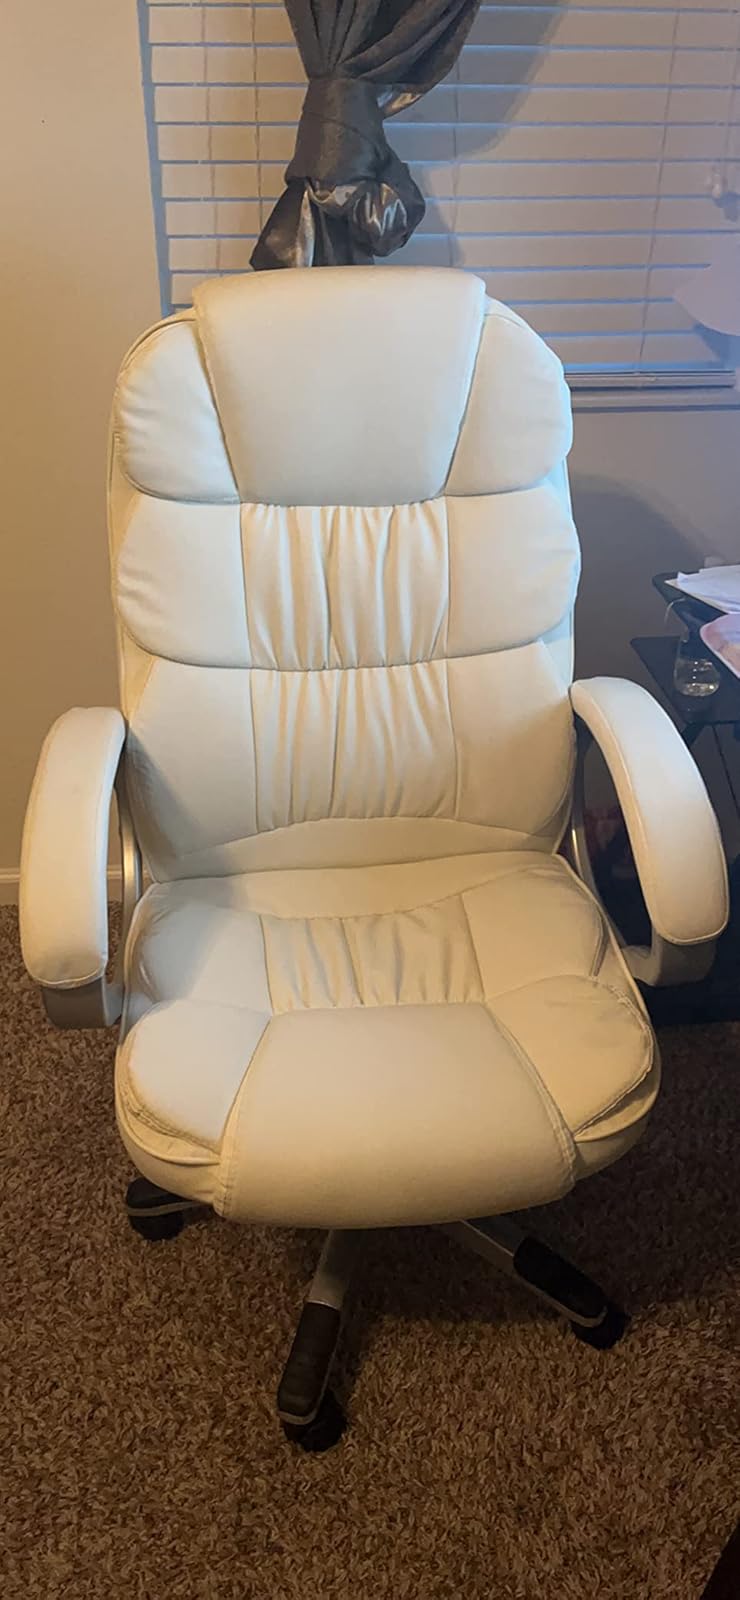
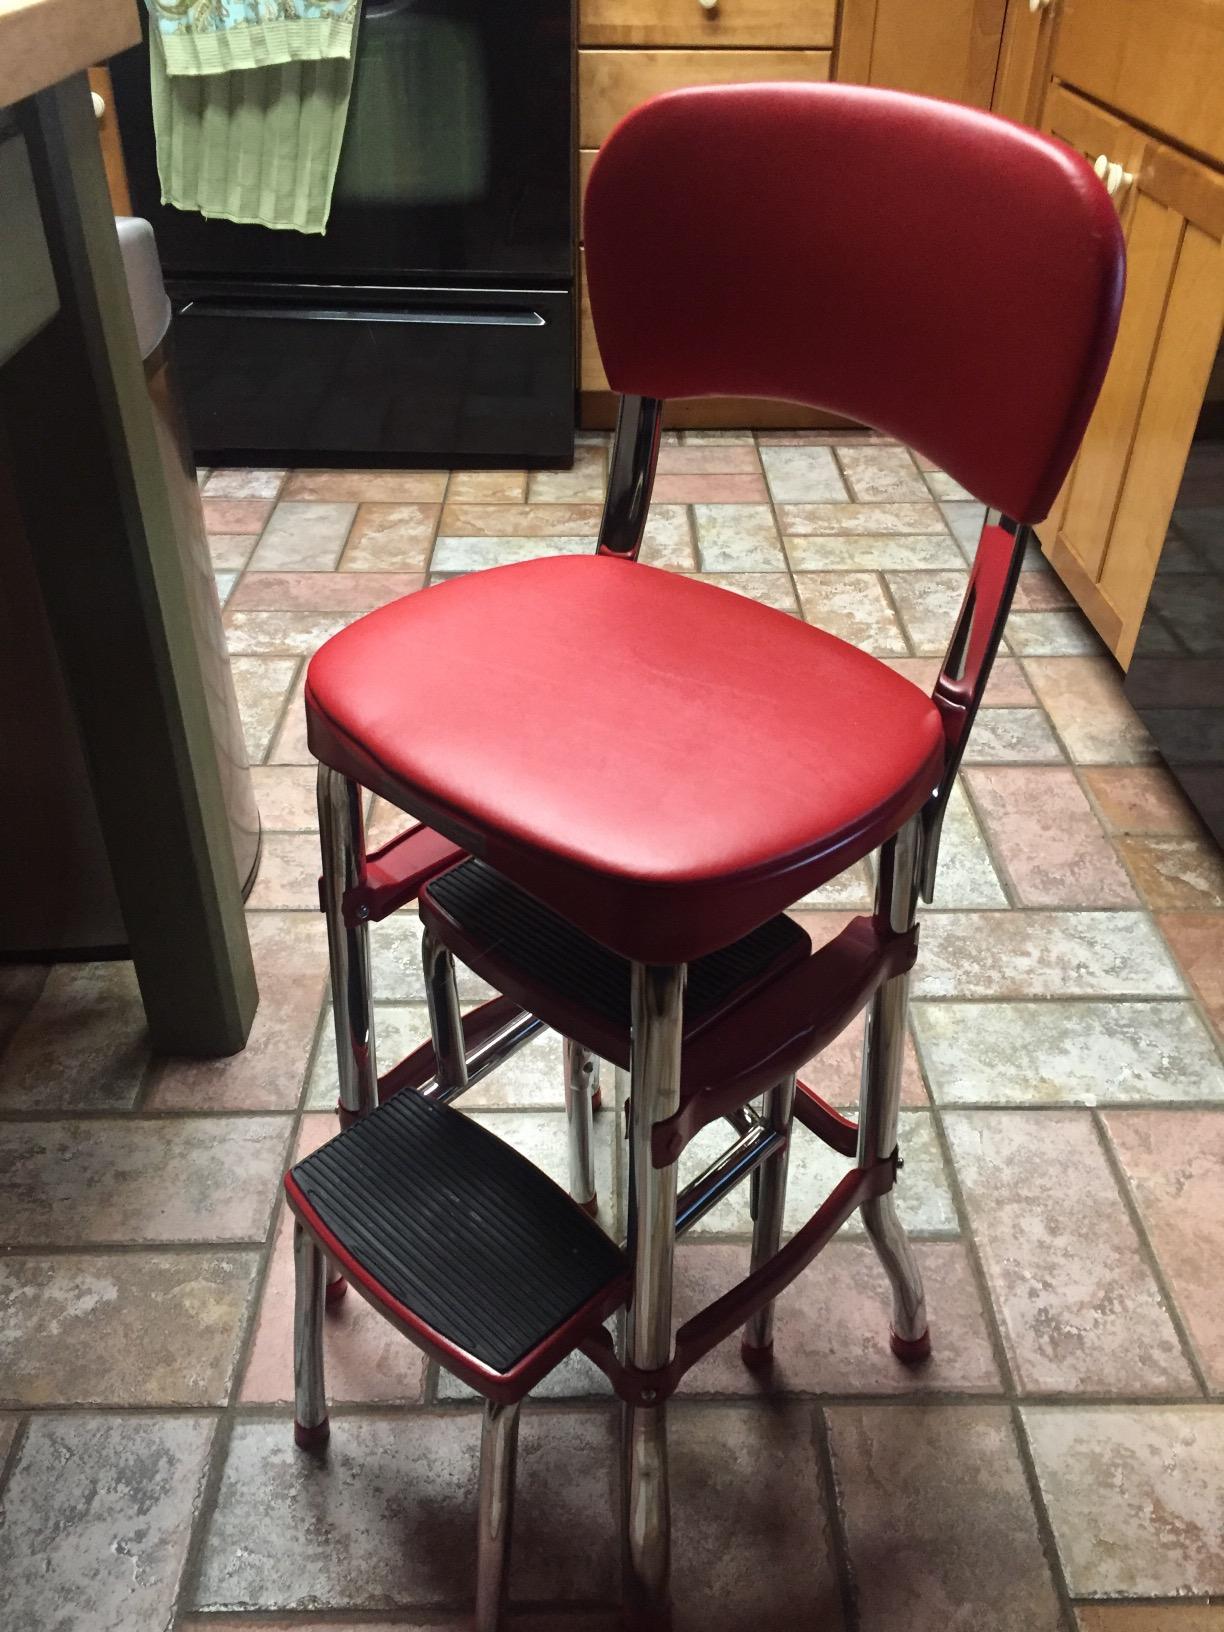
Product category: items_chair
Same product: no